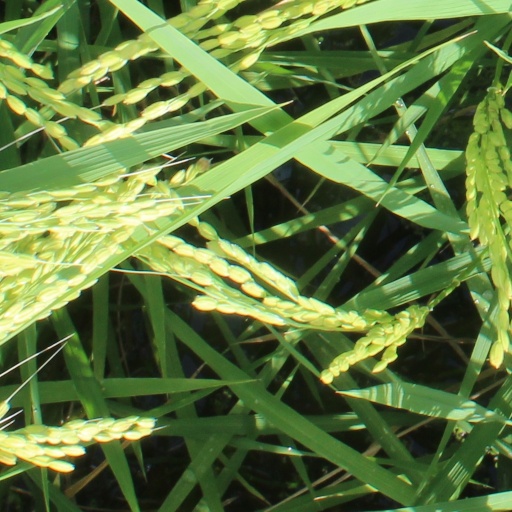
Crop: rice